History of BBC television idents

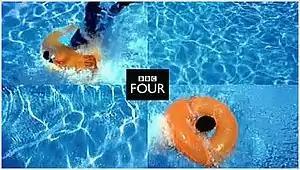
One of the idents introduced in 2005

A new set of idents designed by Red Bee Media were introduced on 10 September 2005. These begin with one apparently normal image that breaks into four quarters, each showing a different view or reflection of the other. The screen sections are divided, so the child in a library may climb up a ladder from the bottom left section, and end up in the top right segment. The music used is almost exactly the same in all idents. They have had the longest lifespan out of all the BBC idents. The ident package was retained following the corporate rebrand of the BBC on 20 October 2021 with the 2021 BBC logo being placed at the top of the screen while "FOUR" was moved to the bottom, with the font changed to BBC Reith Sans. Bridge was the first ident to feature the updated branding at 7:00pm.